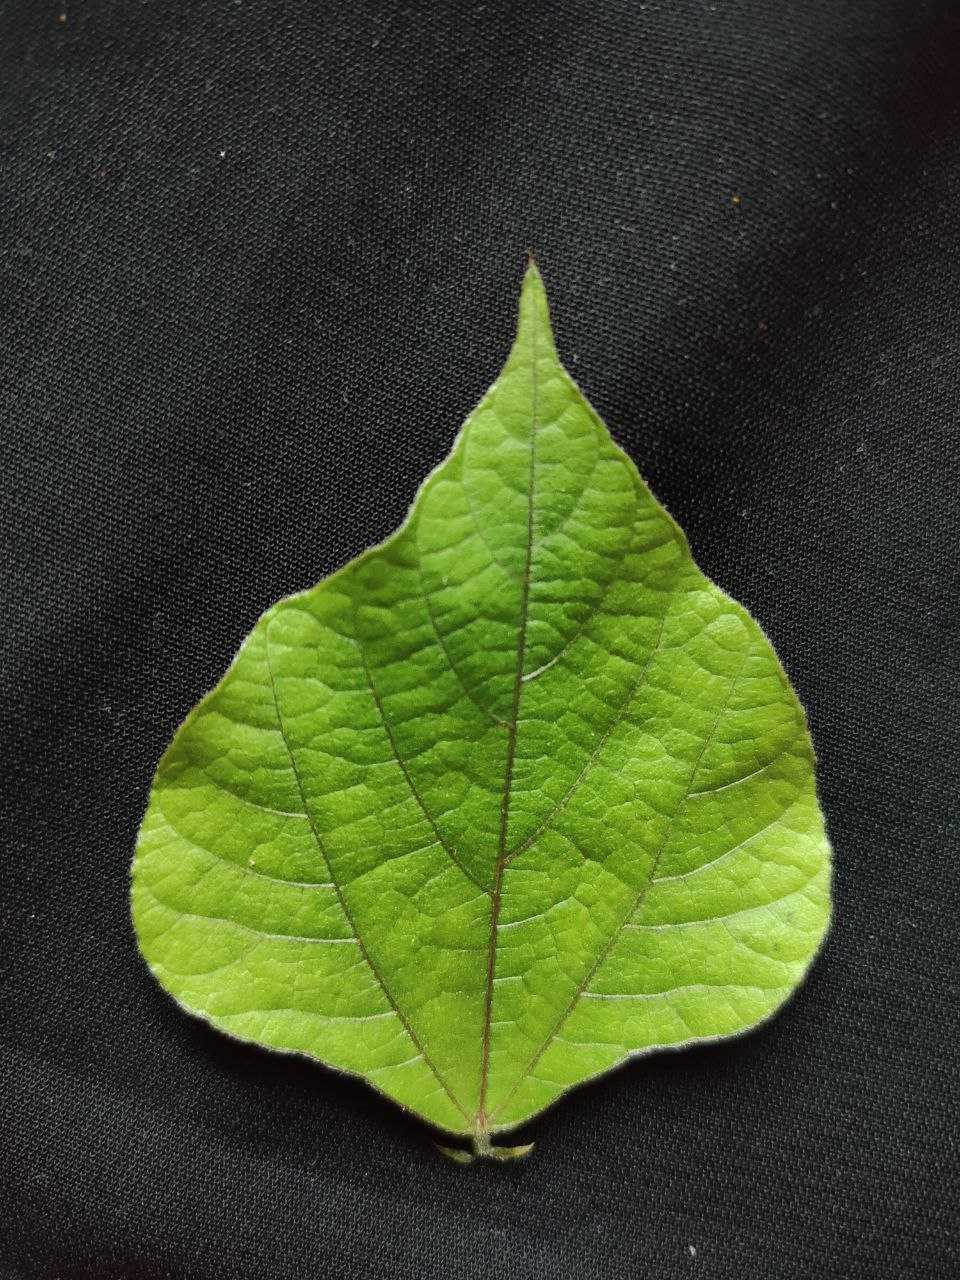
Crop: bean
Leaf condition: Fresh Leaf